KMFDM

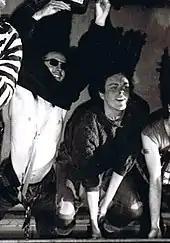
Chris Connelly (right) and Nivek Ogre in 1991. Both contributed guest vocals for KMFDM in the 1990s.

The mid-to-late 1990s were KMFDM's most successful years in terms of album sales and mainstream awareness. Konietzko moved to Seattle in 1994, while Esch moved to New Orleans. Watts rejoined the band to work on its seventh album, "Nihil", which peaked at No. 16 on the "Billboard" Heatseekers chart and sold 209,000 copies, making it the band's best-selling album. It marked the first contributions by drummer Bill Rieflin, who worked with the band on its next five albums. "Nihil" featured KMFDM's most widely known song, "Juke Joint Jezebel", versions of which appeared on both the "Bad Boys" and "Mortal Kombat" soundtracks, the latter of which peaked at No. 10 on the Billboard 200 and sold over 1.8 million copies. Their song "Ultra" was used in the English version of "".